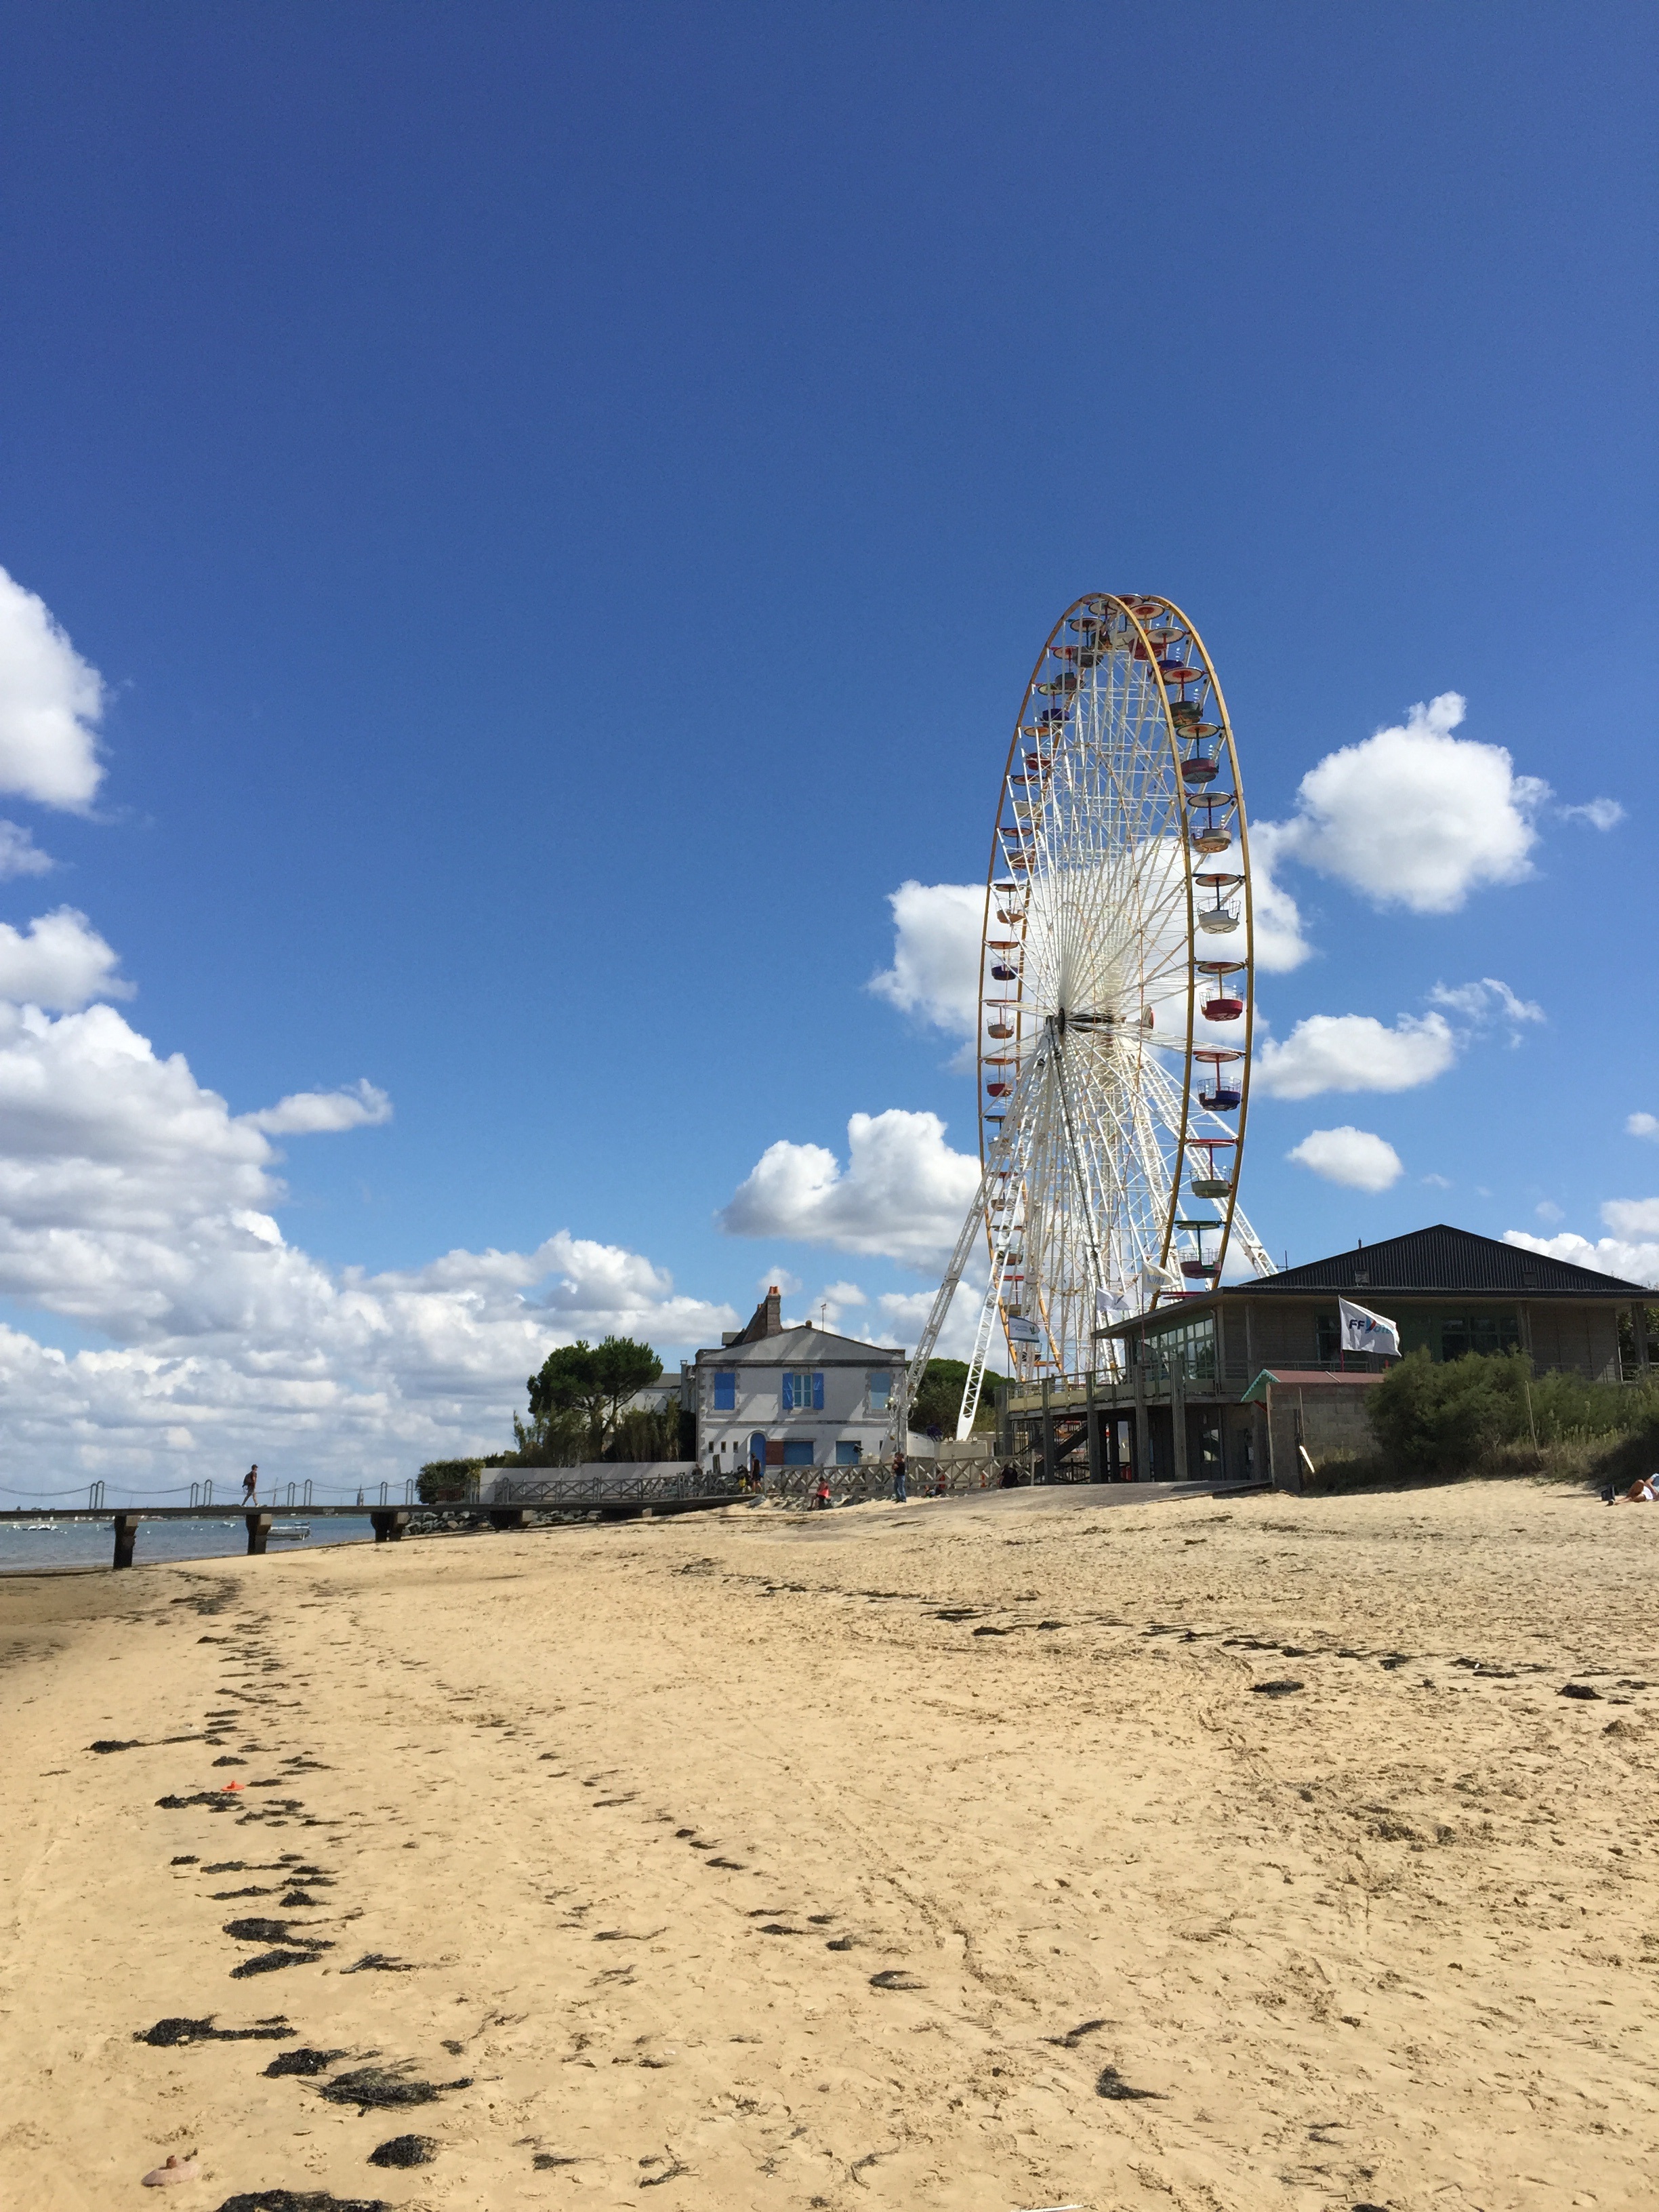
beach, sea, coast, sand, sky, vacation, france, ferris wheel, tower, ol ron